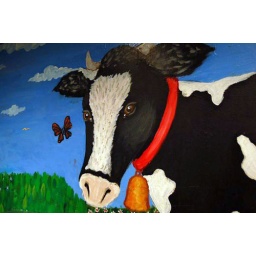
Painted on the wall in the bathroom at the French Meadow Bakery.